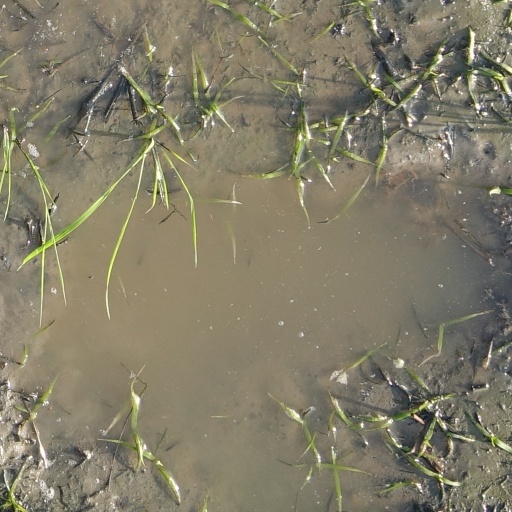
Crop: rice